Jean-Éric Vergne

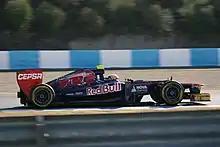
Vergne during pre-season testing, for Toro Rosso, at Jerez in February 2012

Vergne had his first outing in a Formula One car at the Goodwood Festival of Speed in July 2010, driving a Red Bull RB5. In September 2010, it was announced that he would drive for Toro Rosso in the post-season young driver test to be held at the Yas Marina Circuit in November, with the team later confirming that he would drive the Toro Rosso STR5 for both days of the test. On the first day of the test he set the seventh fastest time with a lap of 1:42.489, completing 93 laps in the process.